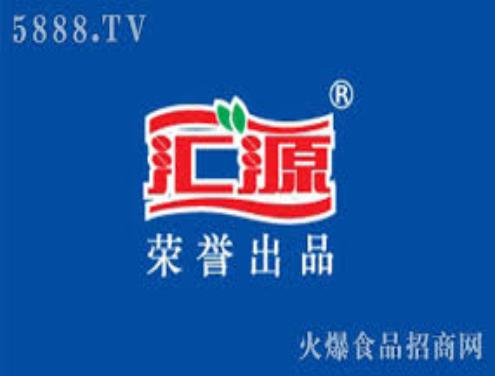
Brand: Huiyuan
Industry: Food